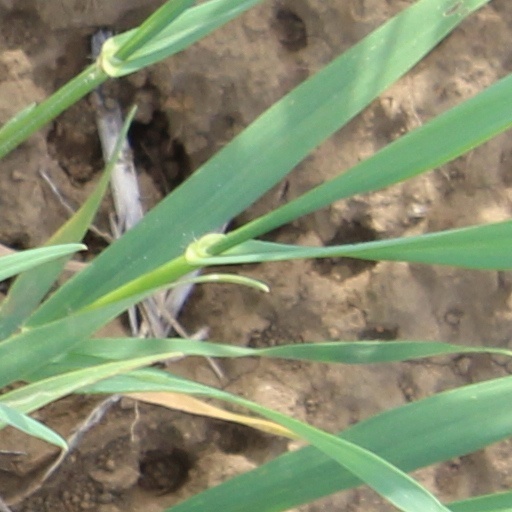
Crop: wheat